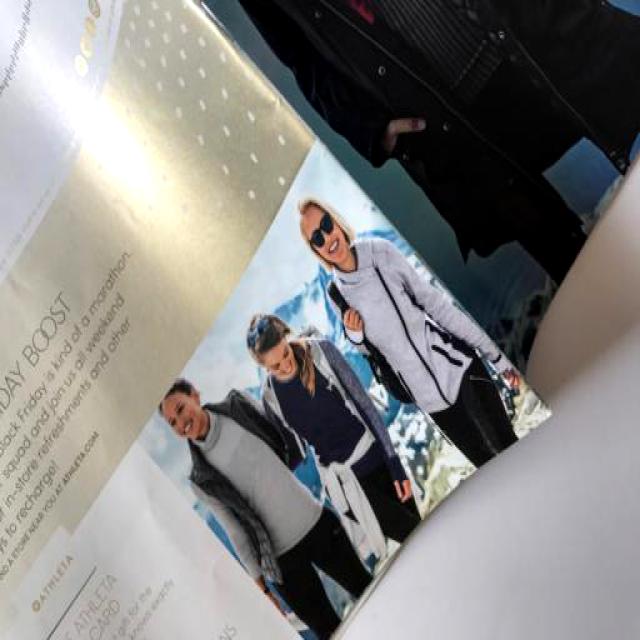
Label: Paper